List of birds of South America

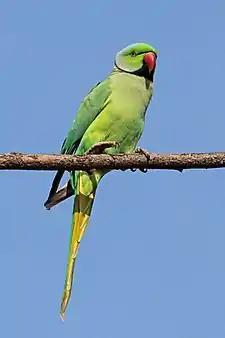
Rose-ringed parakeet

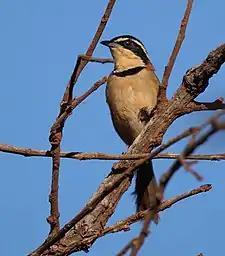
Collared crescentchest

Puffbirds are related to jacamars and have the same range, but lack the iridescent colors of that family. They are mainly brown, rufous, or gray, with large heads and flattened bills with hooked tips. The loose abundant plumage and short tails makes them look stout and puffy, giving rise to the English common name of the family.